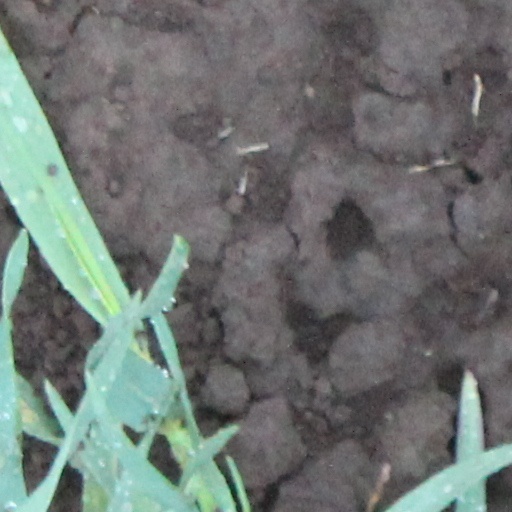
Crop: wheat